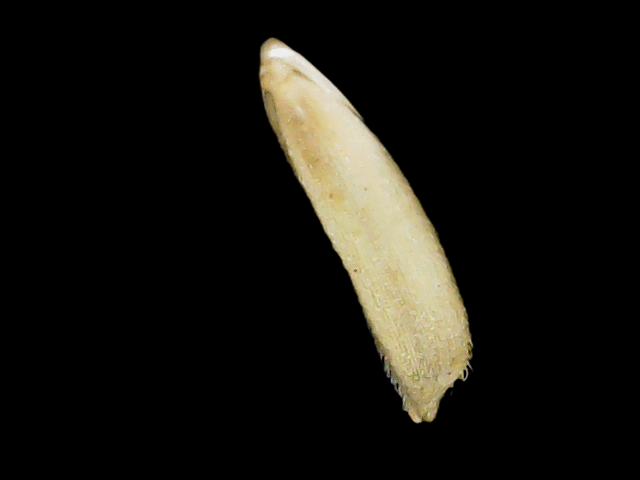
Rice variety: Binadhan26